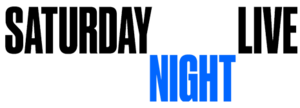
Saturday Night Live
Saturday Night Live er et Tv-program som har været vist siden 11. oktober 1975 på det amerikanske TV-netværk NBC. SNL er et af fåtal underholdningsprogrammer på primetime i USA som sendes direkte, hvilket giver programmet en speciel og unik nerve. Hver lørdag har programmet en gæsteartist som tilmed præsenterer det, gæsteartisten medvirker også i en eller flere af de sketches, der altid er med, vedkommemde fremfører eventuelt også et sangnummer eller andet musikalsk indslag.